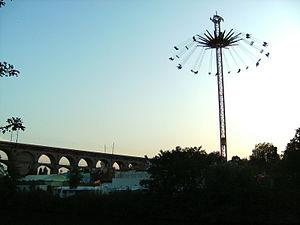
Une Star Flyer ou Vertical Swing est un type d'attraction mêlant le mouvement des chaises volantes à une impressionnante hauteur de mât. Ce type d'attraction fut présenté pour la première fois par Funtime en 2004. Il existe aussi bien en version transportable, permettant une hauteur de 35 mètres, qu'en version parc où, fixé avec des fondations plus stable il peut atteintre des hauteurs proche des 80 mètres de haut en moyenne.